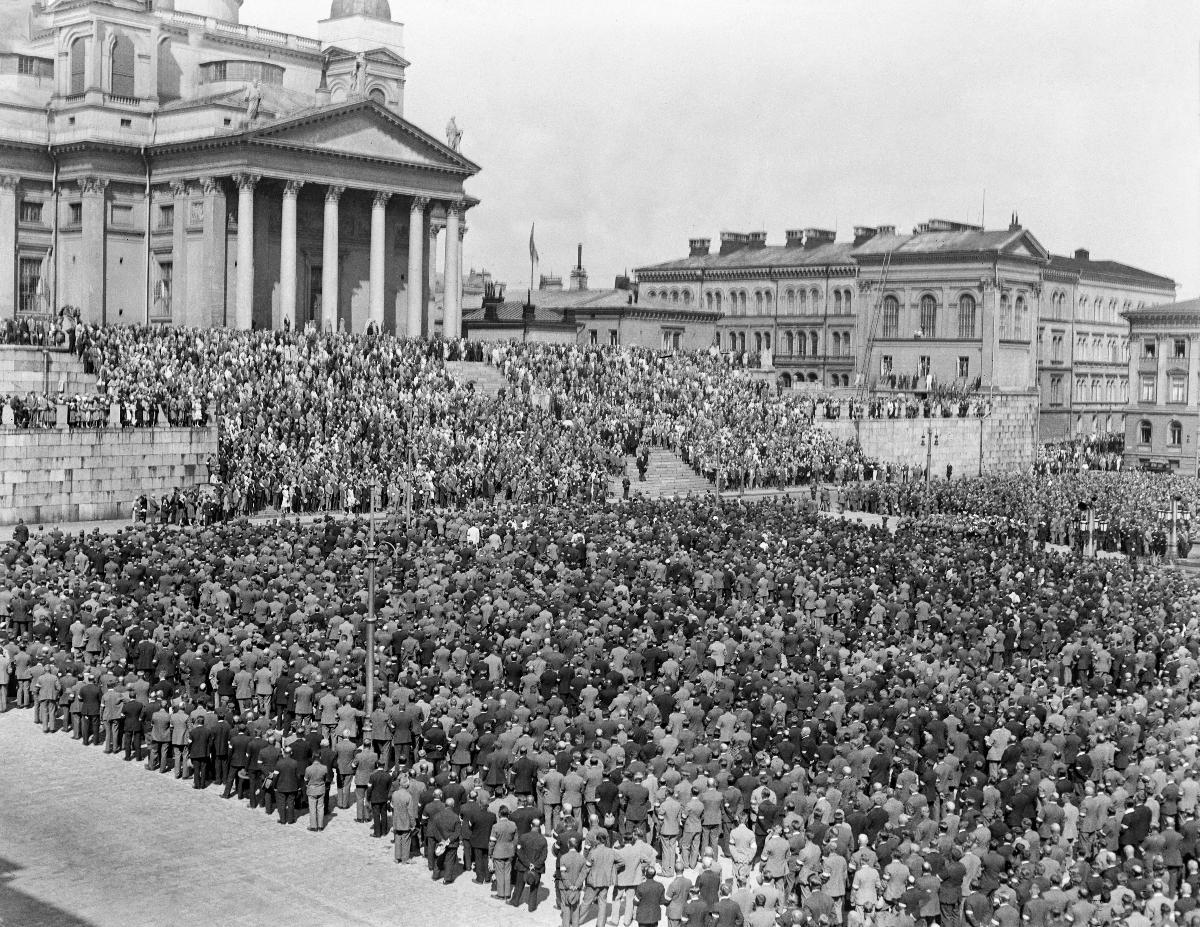
Talonpoikaismarssi
Bondetåget; The Peasant March
sisällön kuvaus: Talonpoikaismarssi saapuu Helsinkiin 6.7.1930. Marssijat kokoontuneena Senaatintorilla. content description: The Peasant March arrives in Helsinki 6.7.1930. The marchers are gathered on the Senate Square. innehållsbeskrivning: Bondetåget anländer till Helsingfors 6.7.1930. Deltagarna samlade på Senatstorget.
Kuvaaja: Sundström, Hugo, kuvaaja
Vuosi: 1930
Paikka: Suomi, Uusimaa, Helsinki, Senaatintori Helsinki
Aiheet: mielenosoitukset; marssit; talonpojat; äärioikeistolaisuus; lapuanliike; HBL; demonstrations (activism); far right; Lapua movement; demonstrations; peasants; march; far-right extremism; demonstrationer (meningsyttringar); högerextremism; Lapporörelsen; demonstrationer; bönder; lapporörelsen; Stadsrådstorget